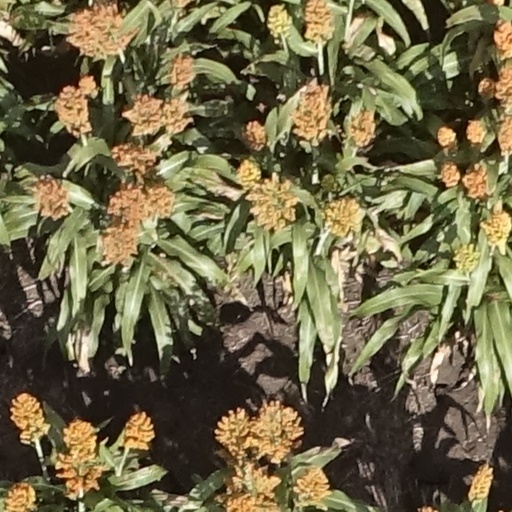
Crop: sorghum